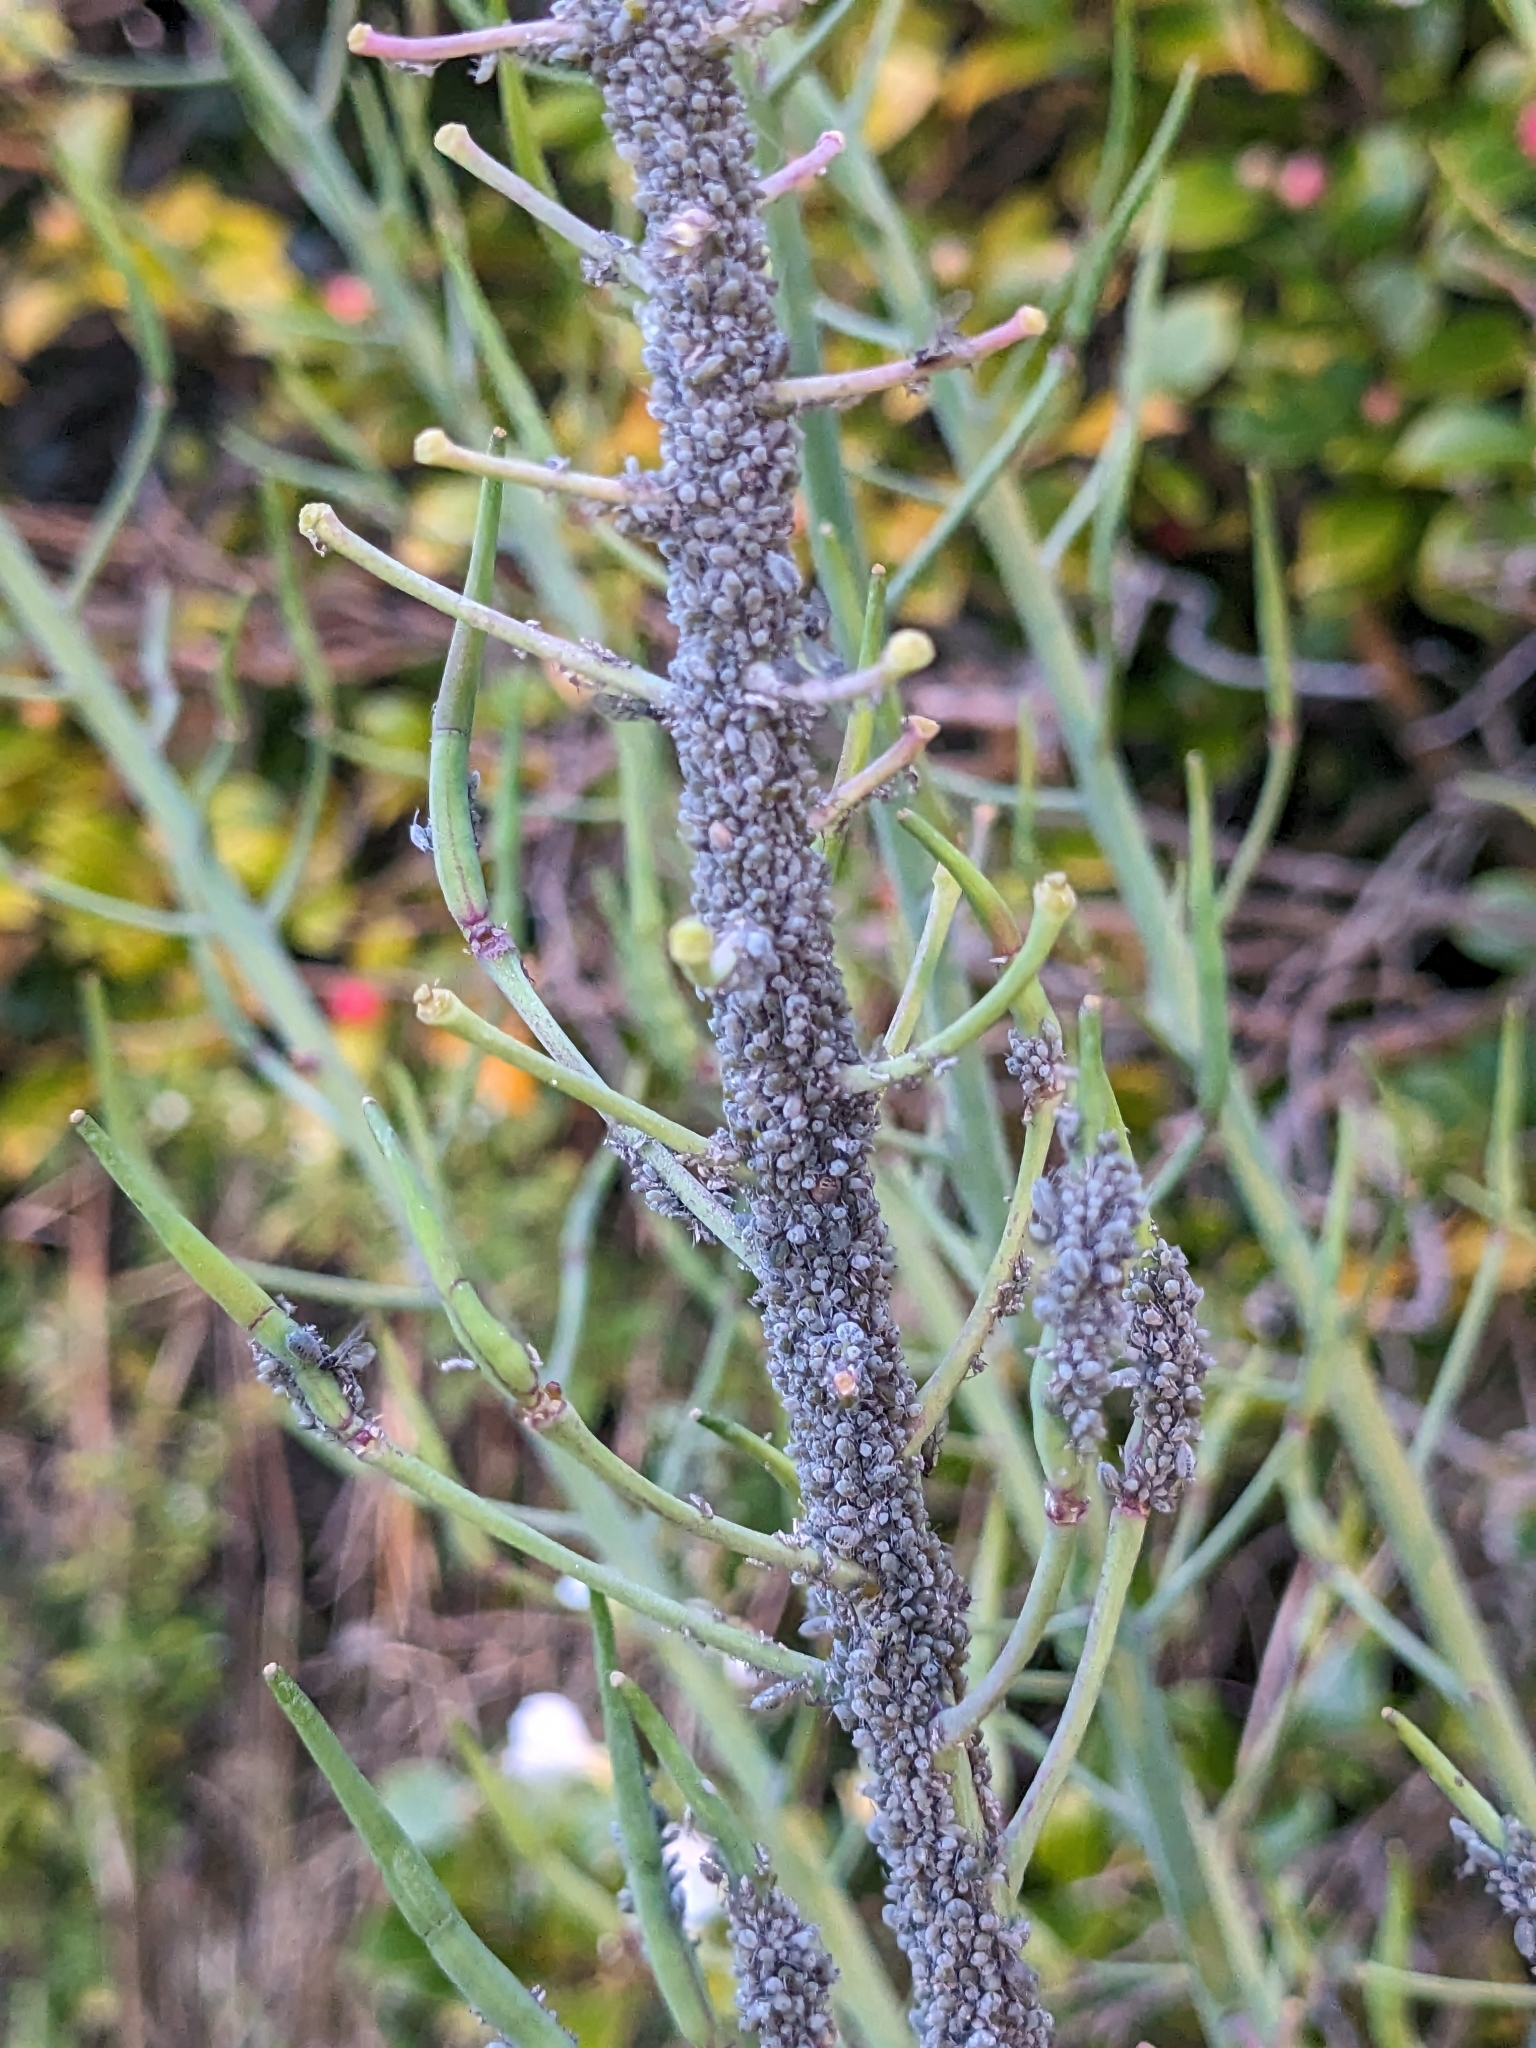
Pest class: cabbage_aphid